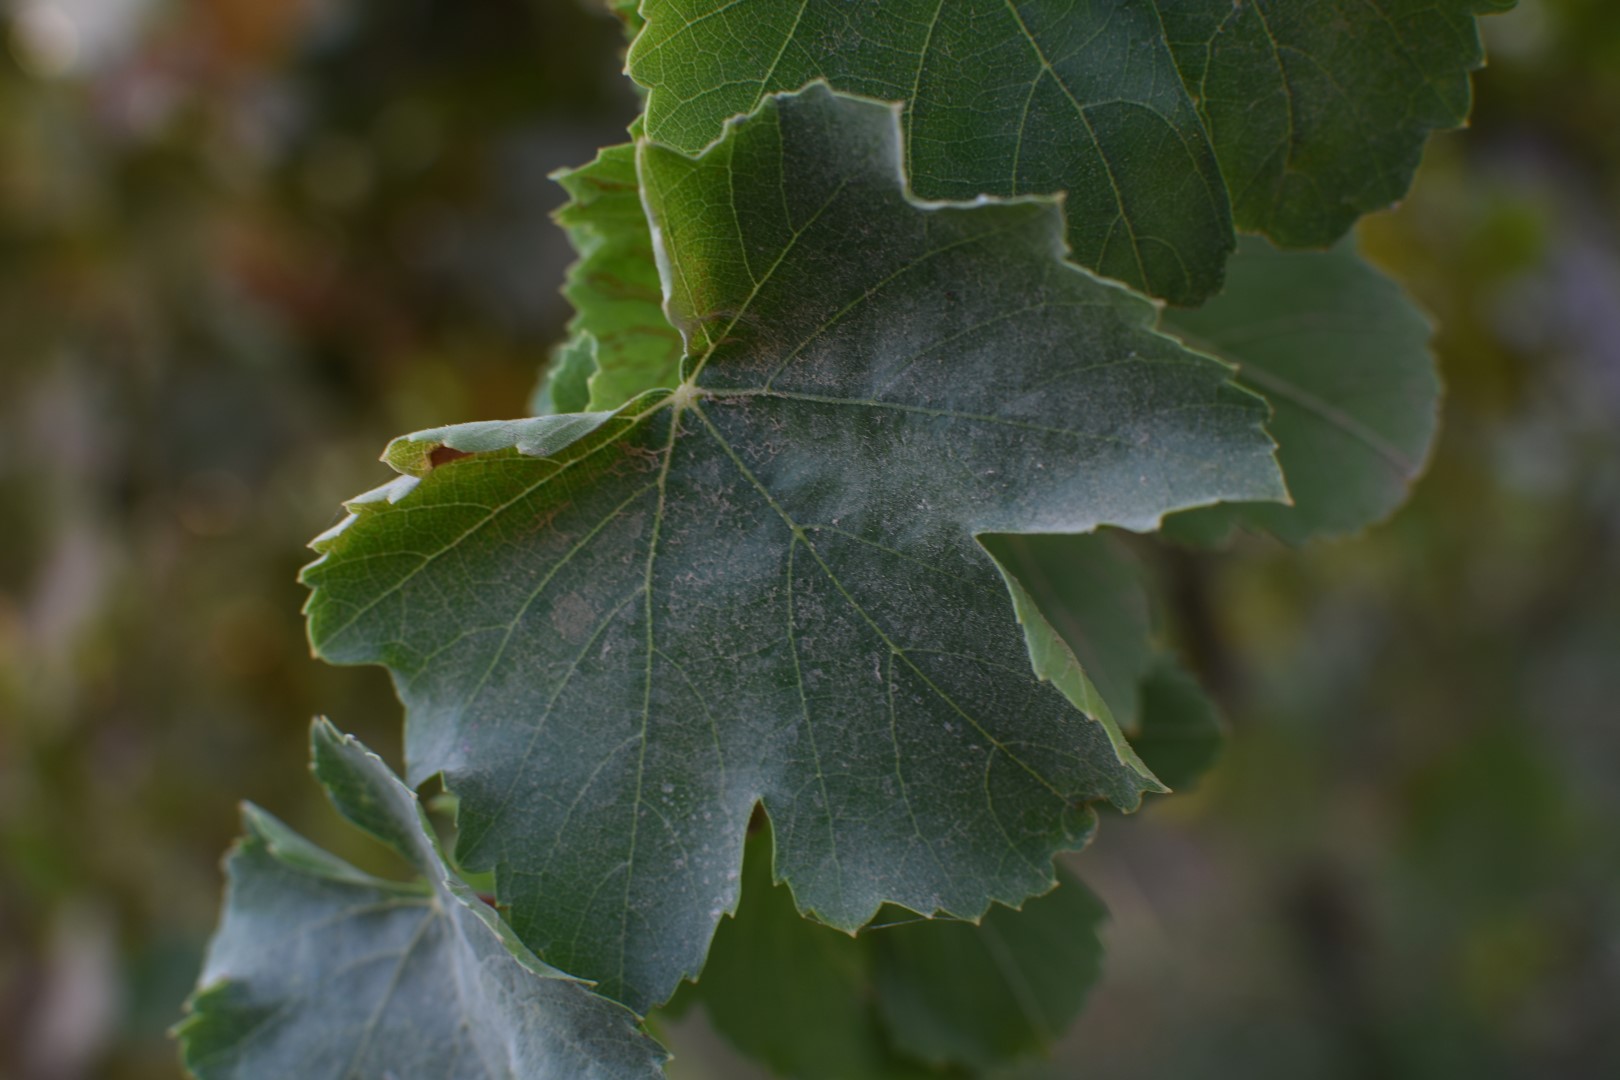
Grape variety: Thompson Seedless